Hikimayu

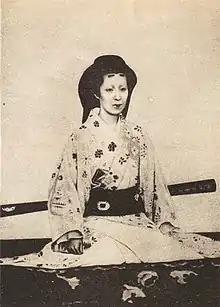
Mikako Tokugawa, wife of Yoshinobu Tokugawa, with

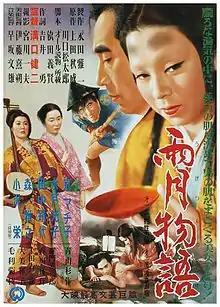
A poster for the 1953 film . The woman in the foreground has .

first appeared in the eighth century, when the Japanese court adopted Chinese customs and styles. Japanese noblewomen started painting their faces with a white powder called . One putative reason for was that removing the natural eyebrows made it easier to put on the . At this time, eyebrows were painted in arc shapes, as in China. Women also started painting their teeth black, known as .